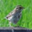
Label: bird